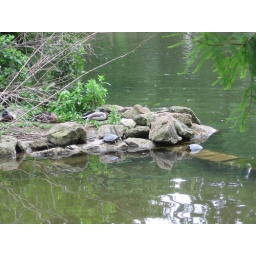
There were turtles sunning and swimming all around the little lake.